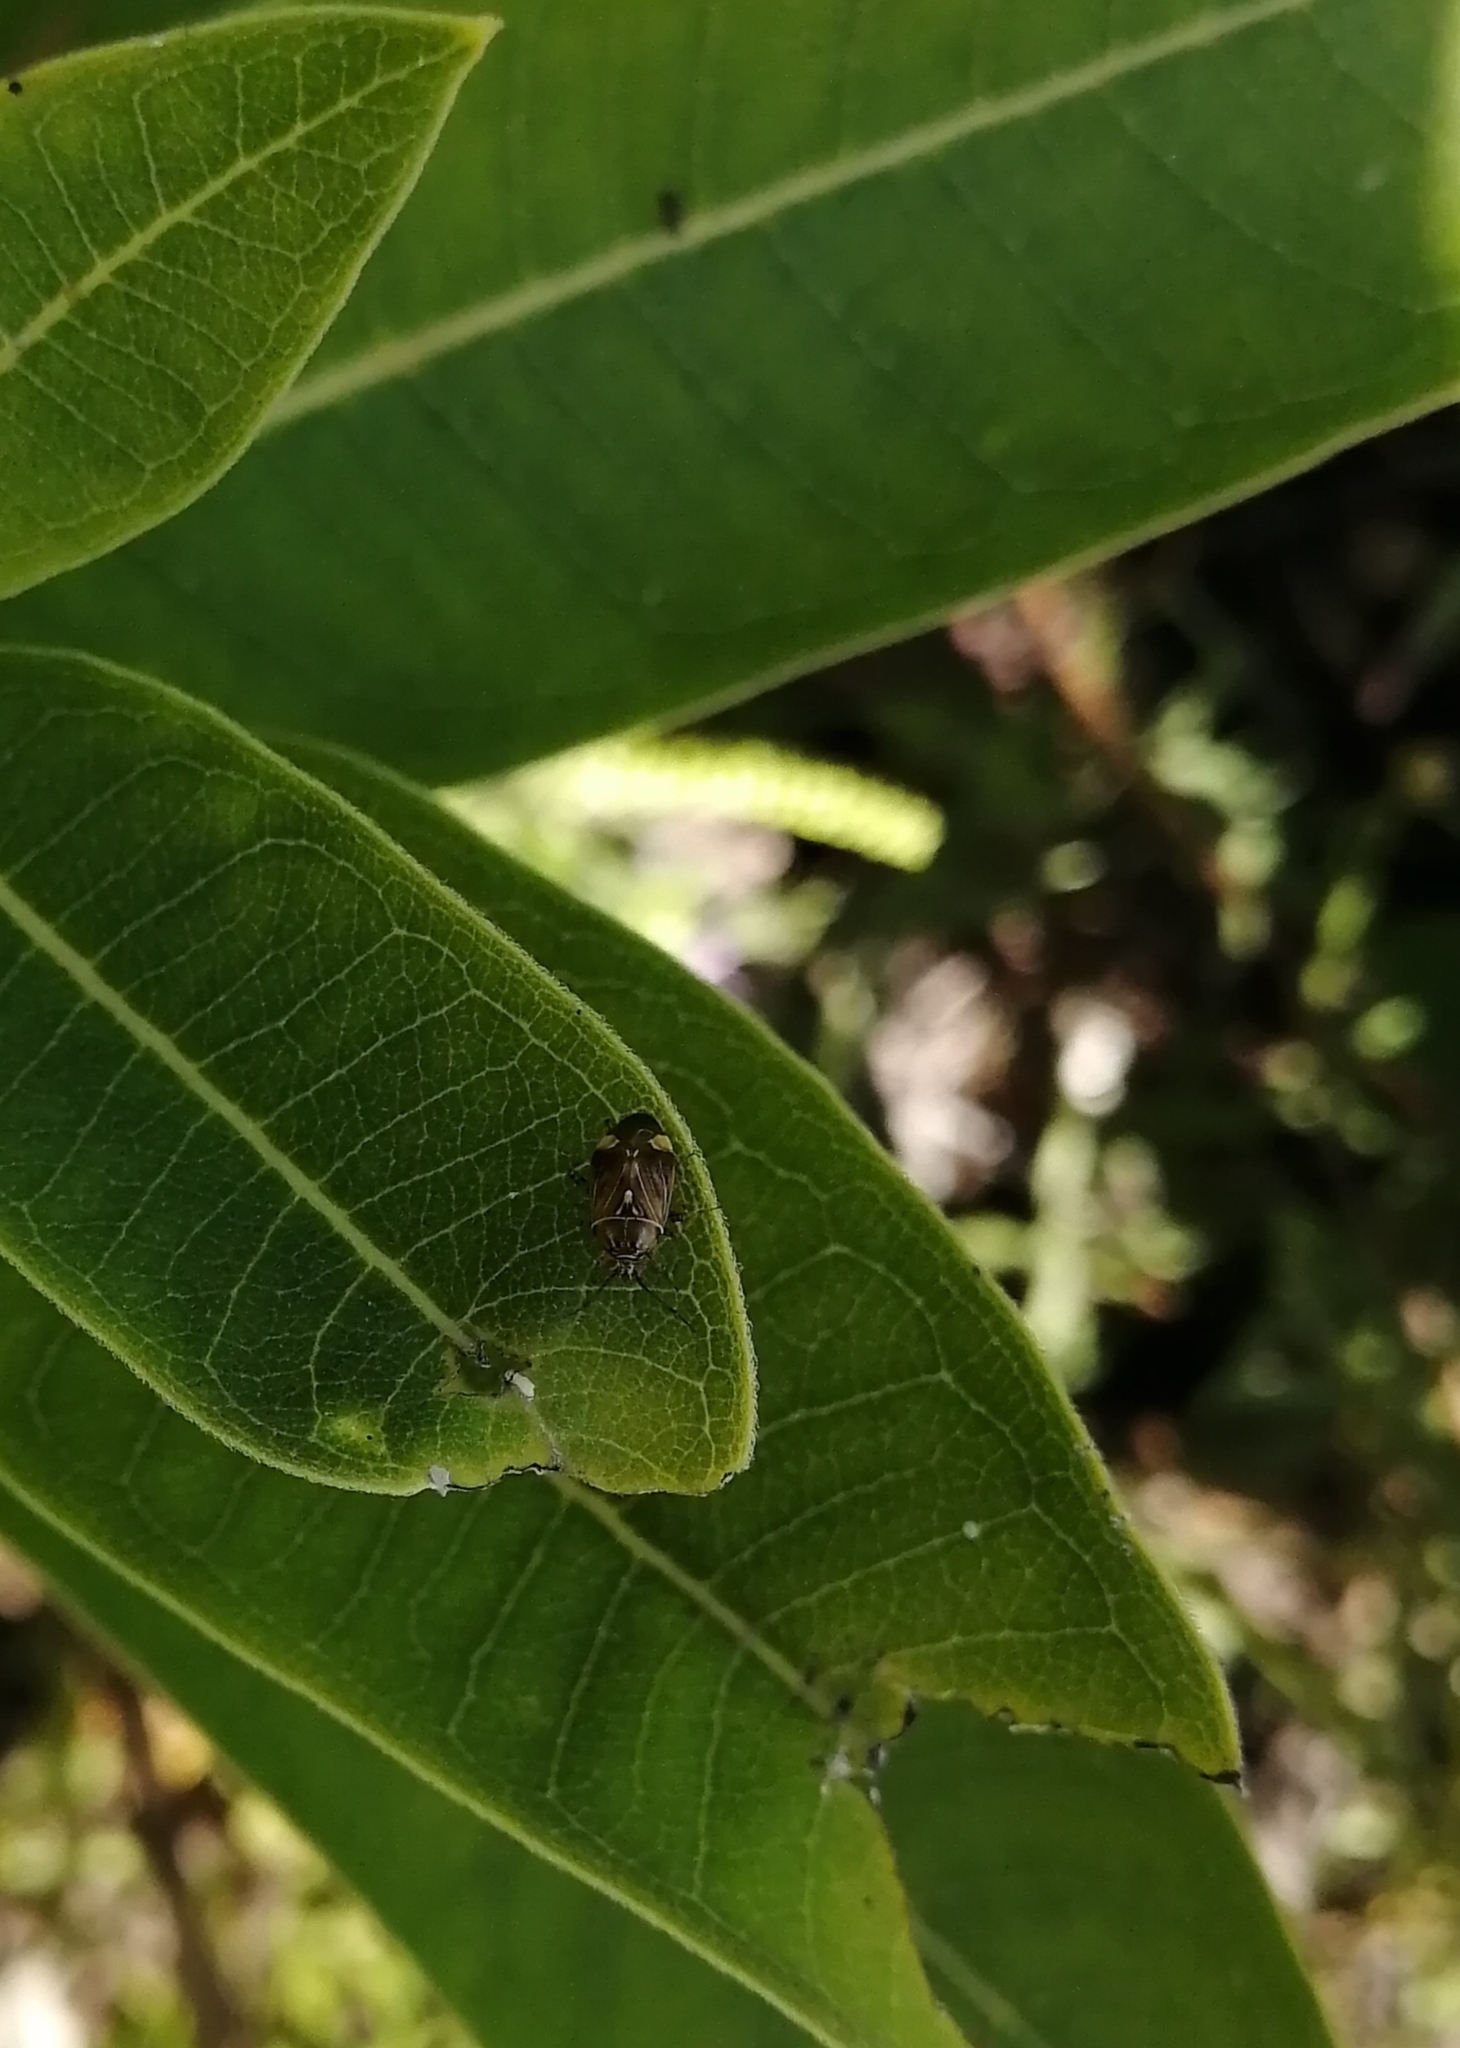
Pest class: lygus_bug